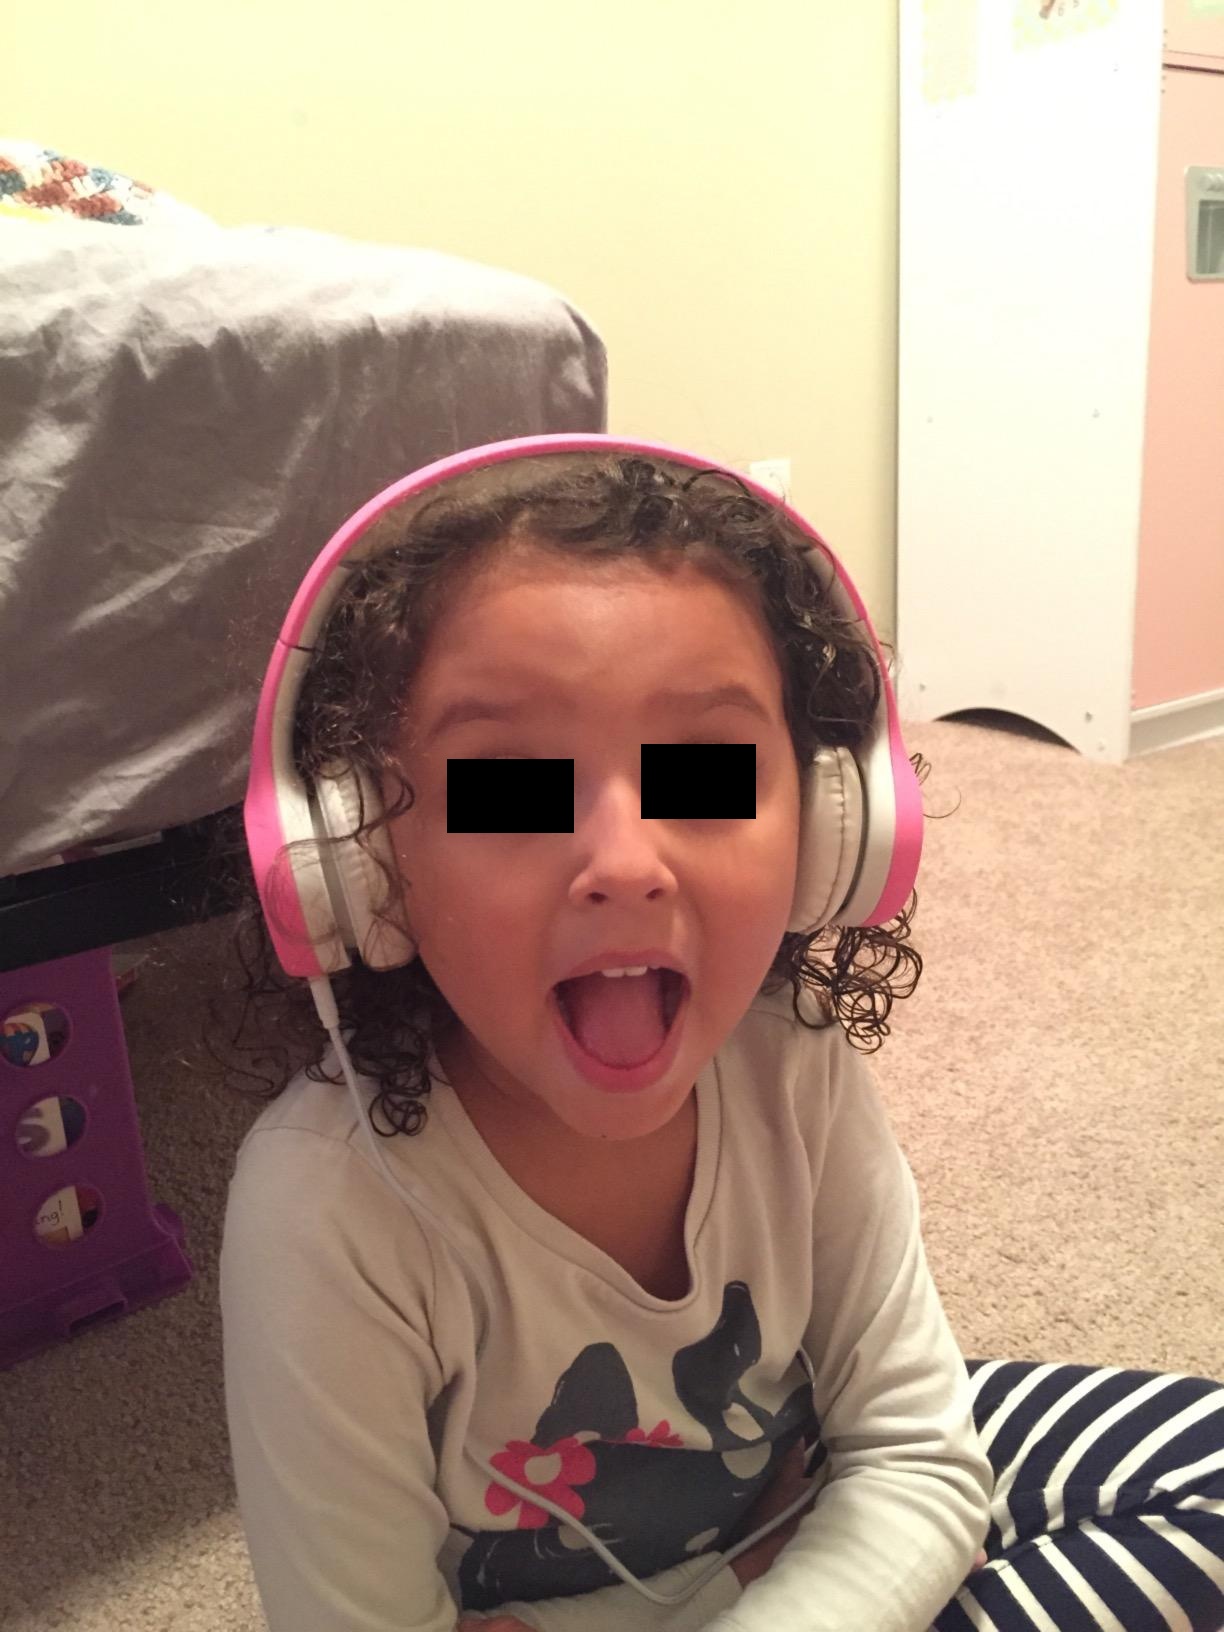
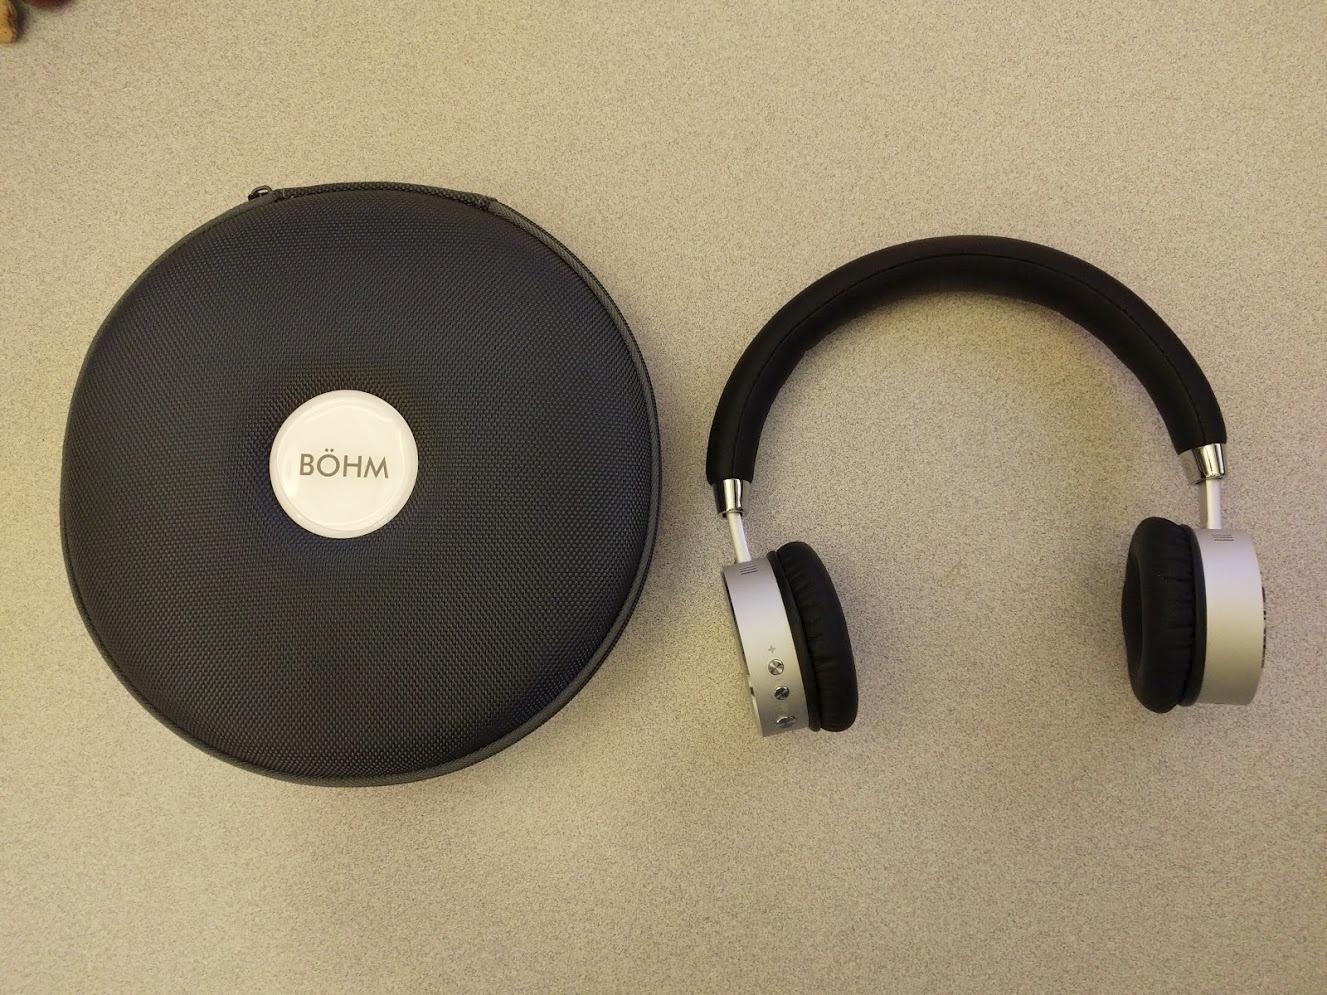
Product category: headphones
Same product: no